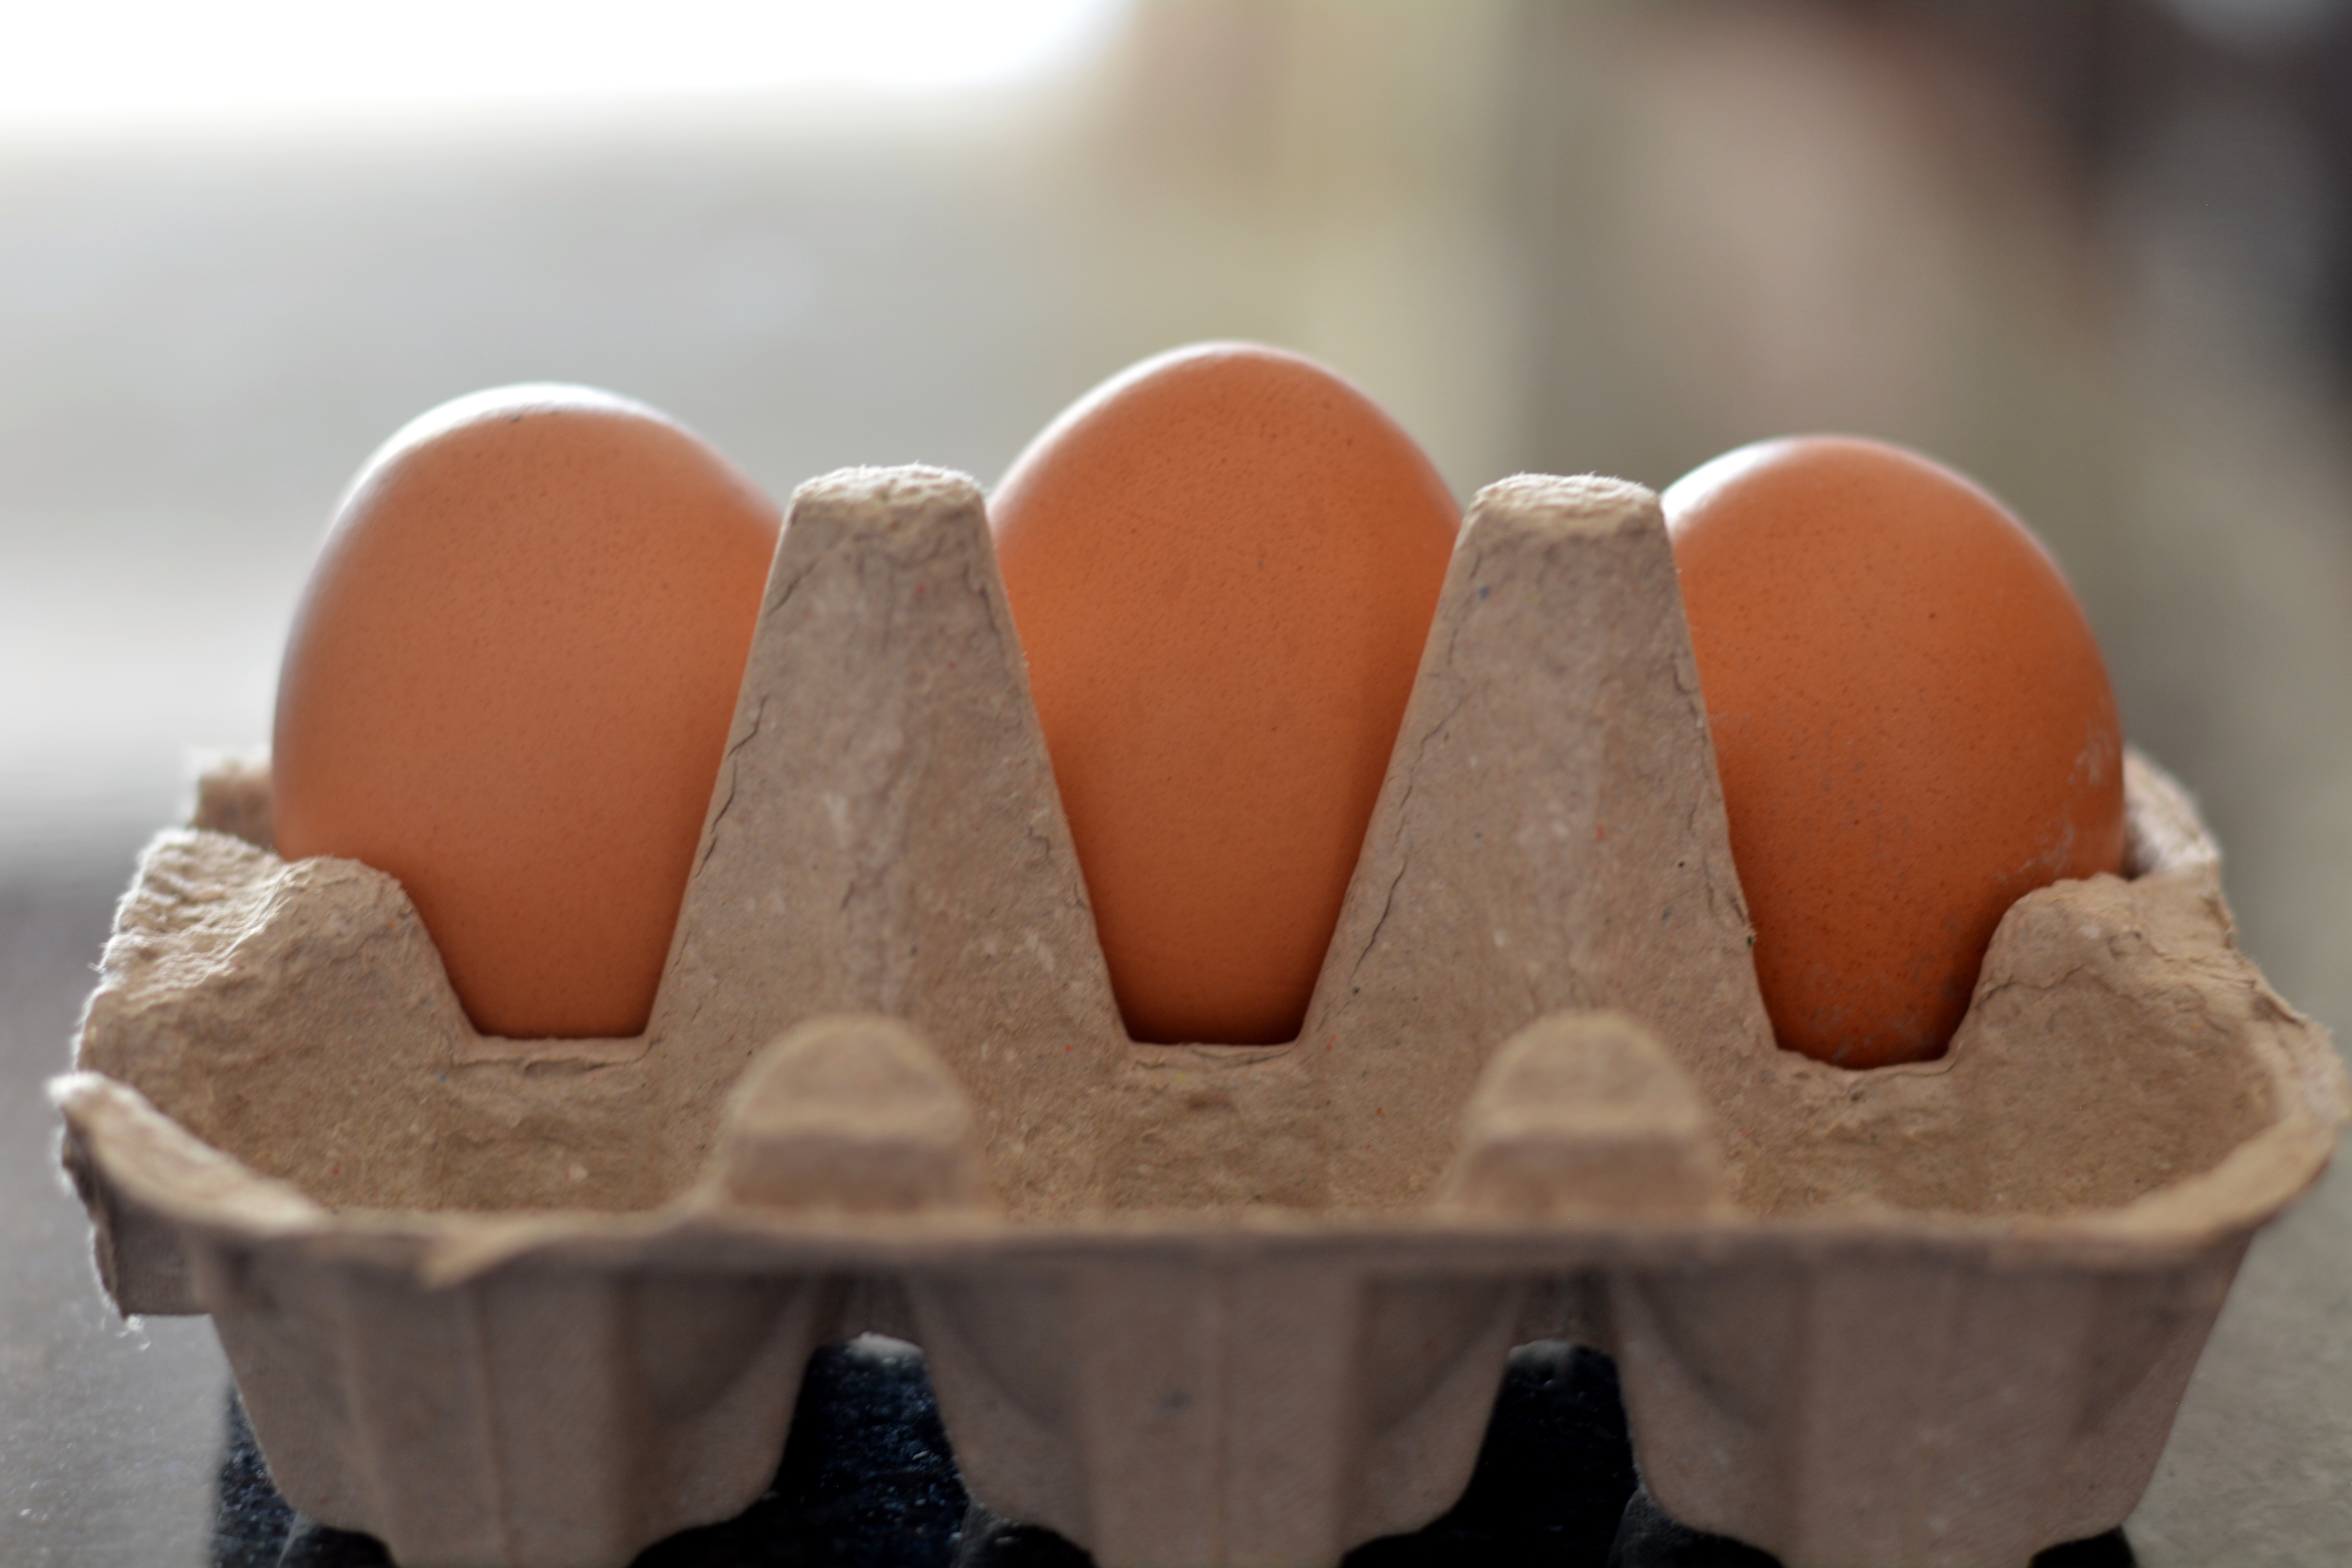
food, baking, healthy, dessert, icing, sweetness, eggs in container